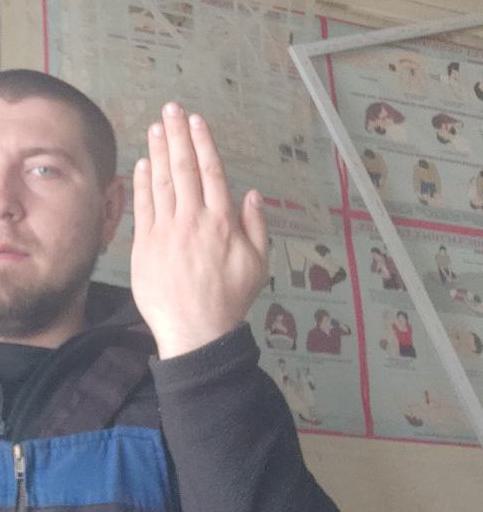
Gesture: stop_inverted